Bill Ward (musician)

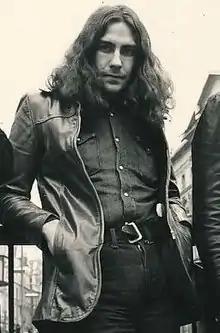
Ward in 1970

William Thomas Ward (born 5 May 1948) is an English drummer. He was the original drummer for Black Sabbath, co-founding the rock band in 1968 alongside Ozzy Osbourne, Tony Iommi and Geezer Butler. Ward originally left the band after the recording of "Heaven and Hell" (1980), their first album with vocalist Ronnie James Dio, but has rejoined them intermittently since. He has released three solo albums, the most recent being "Accountable Beasts" in 2015.